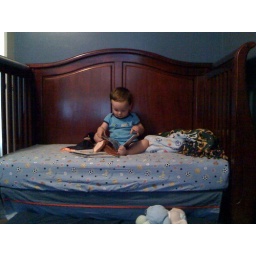
Just reading a book in my big boy bed